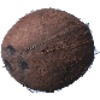
Label: Cocos 1